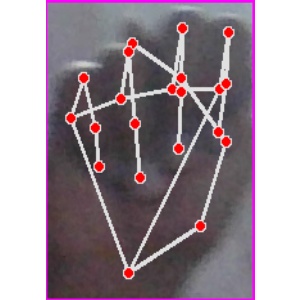
अक्षर: न